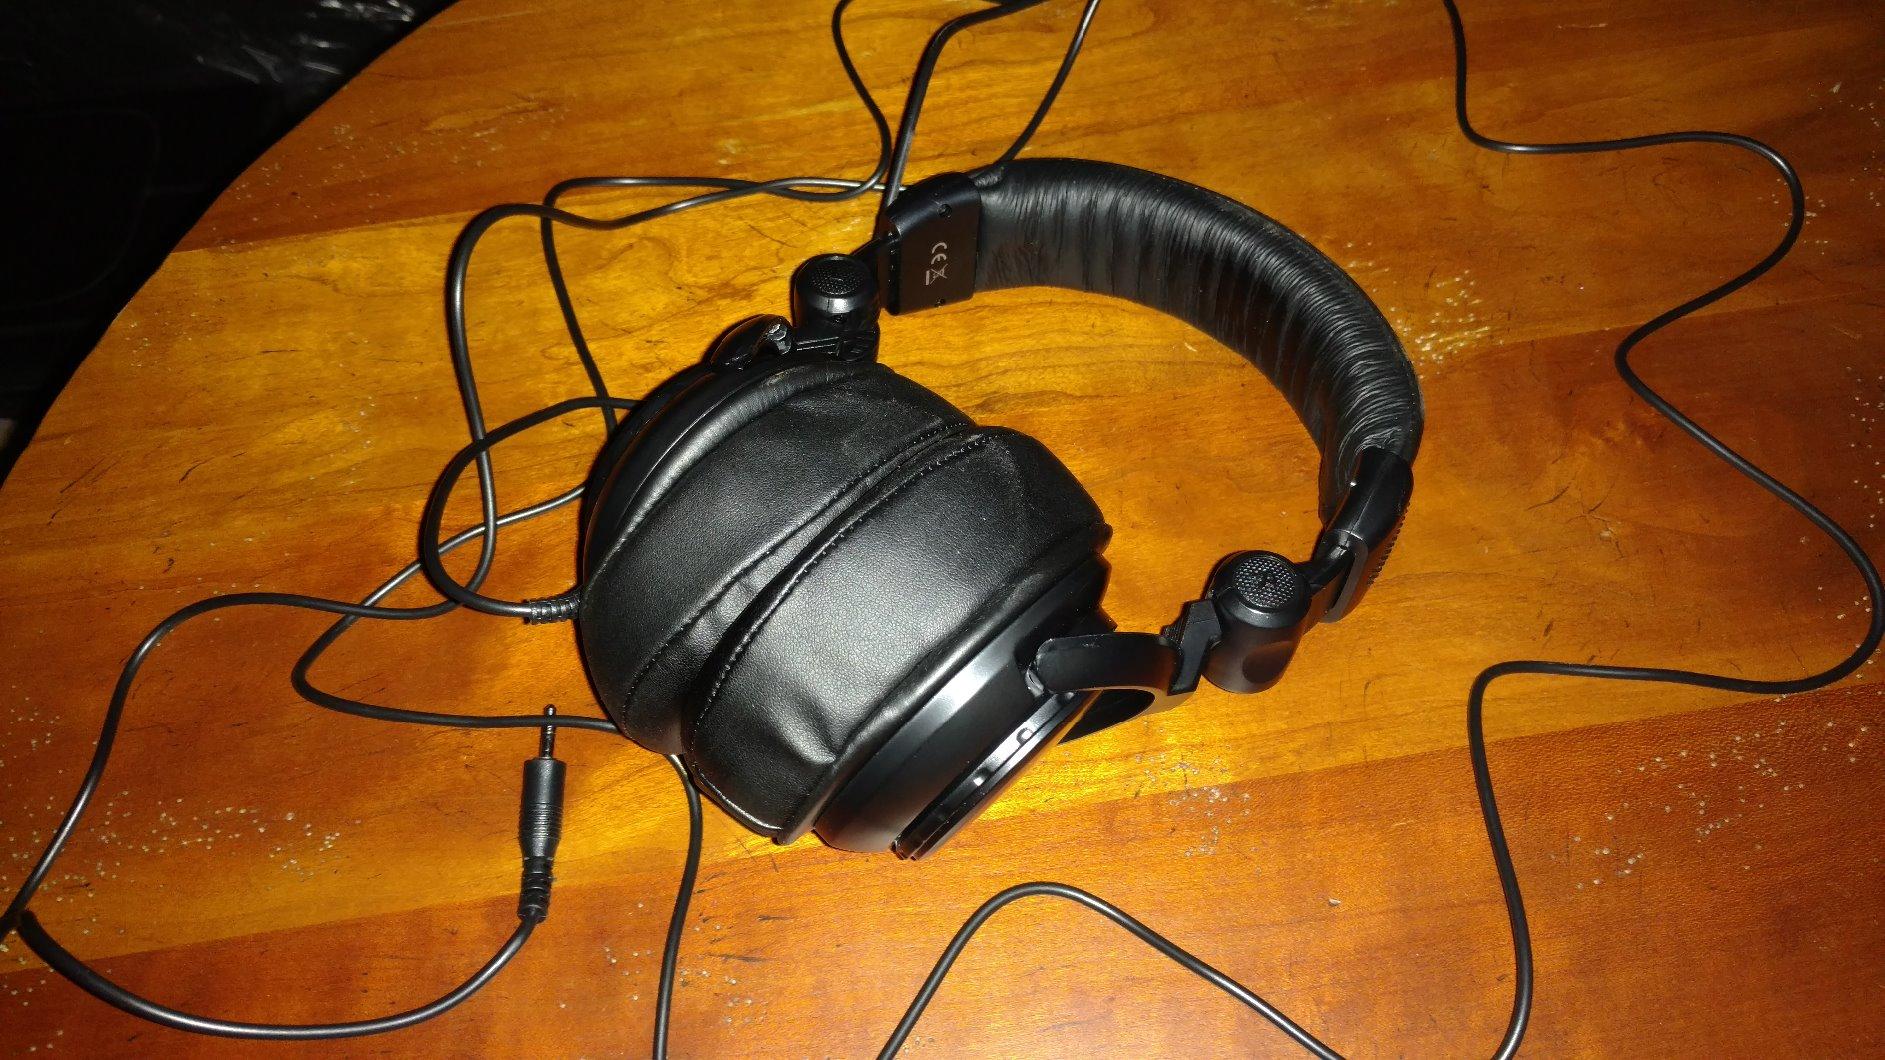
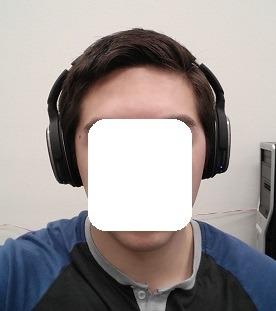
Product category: headphones
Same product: no